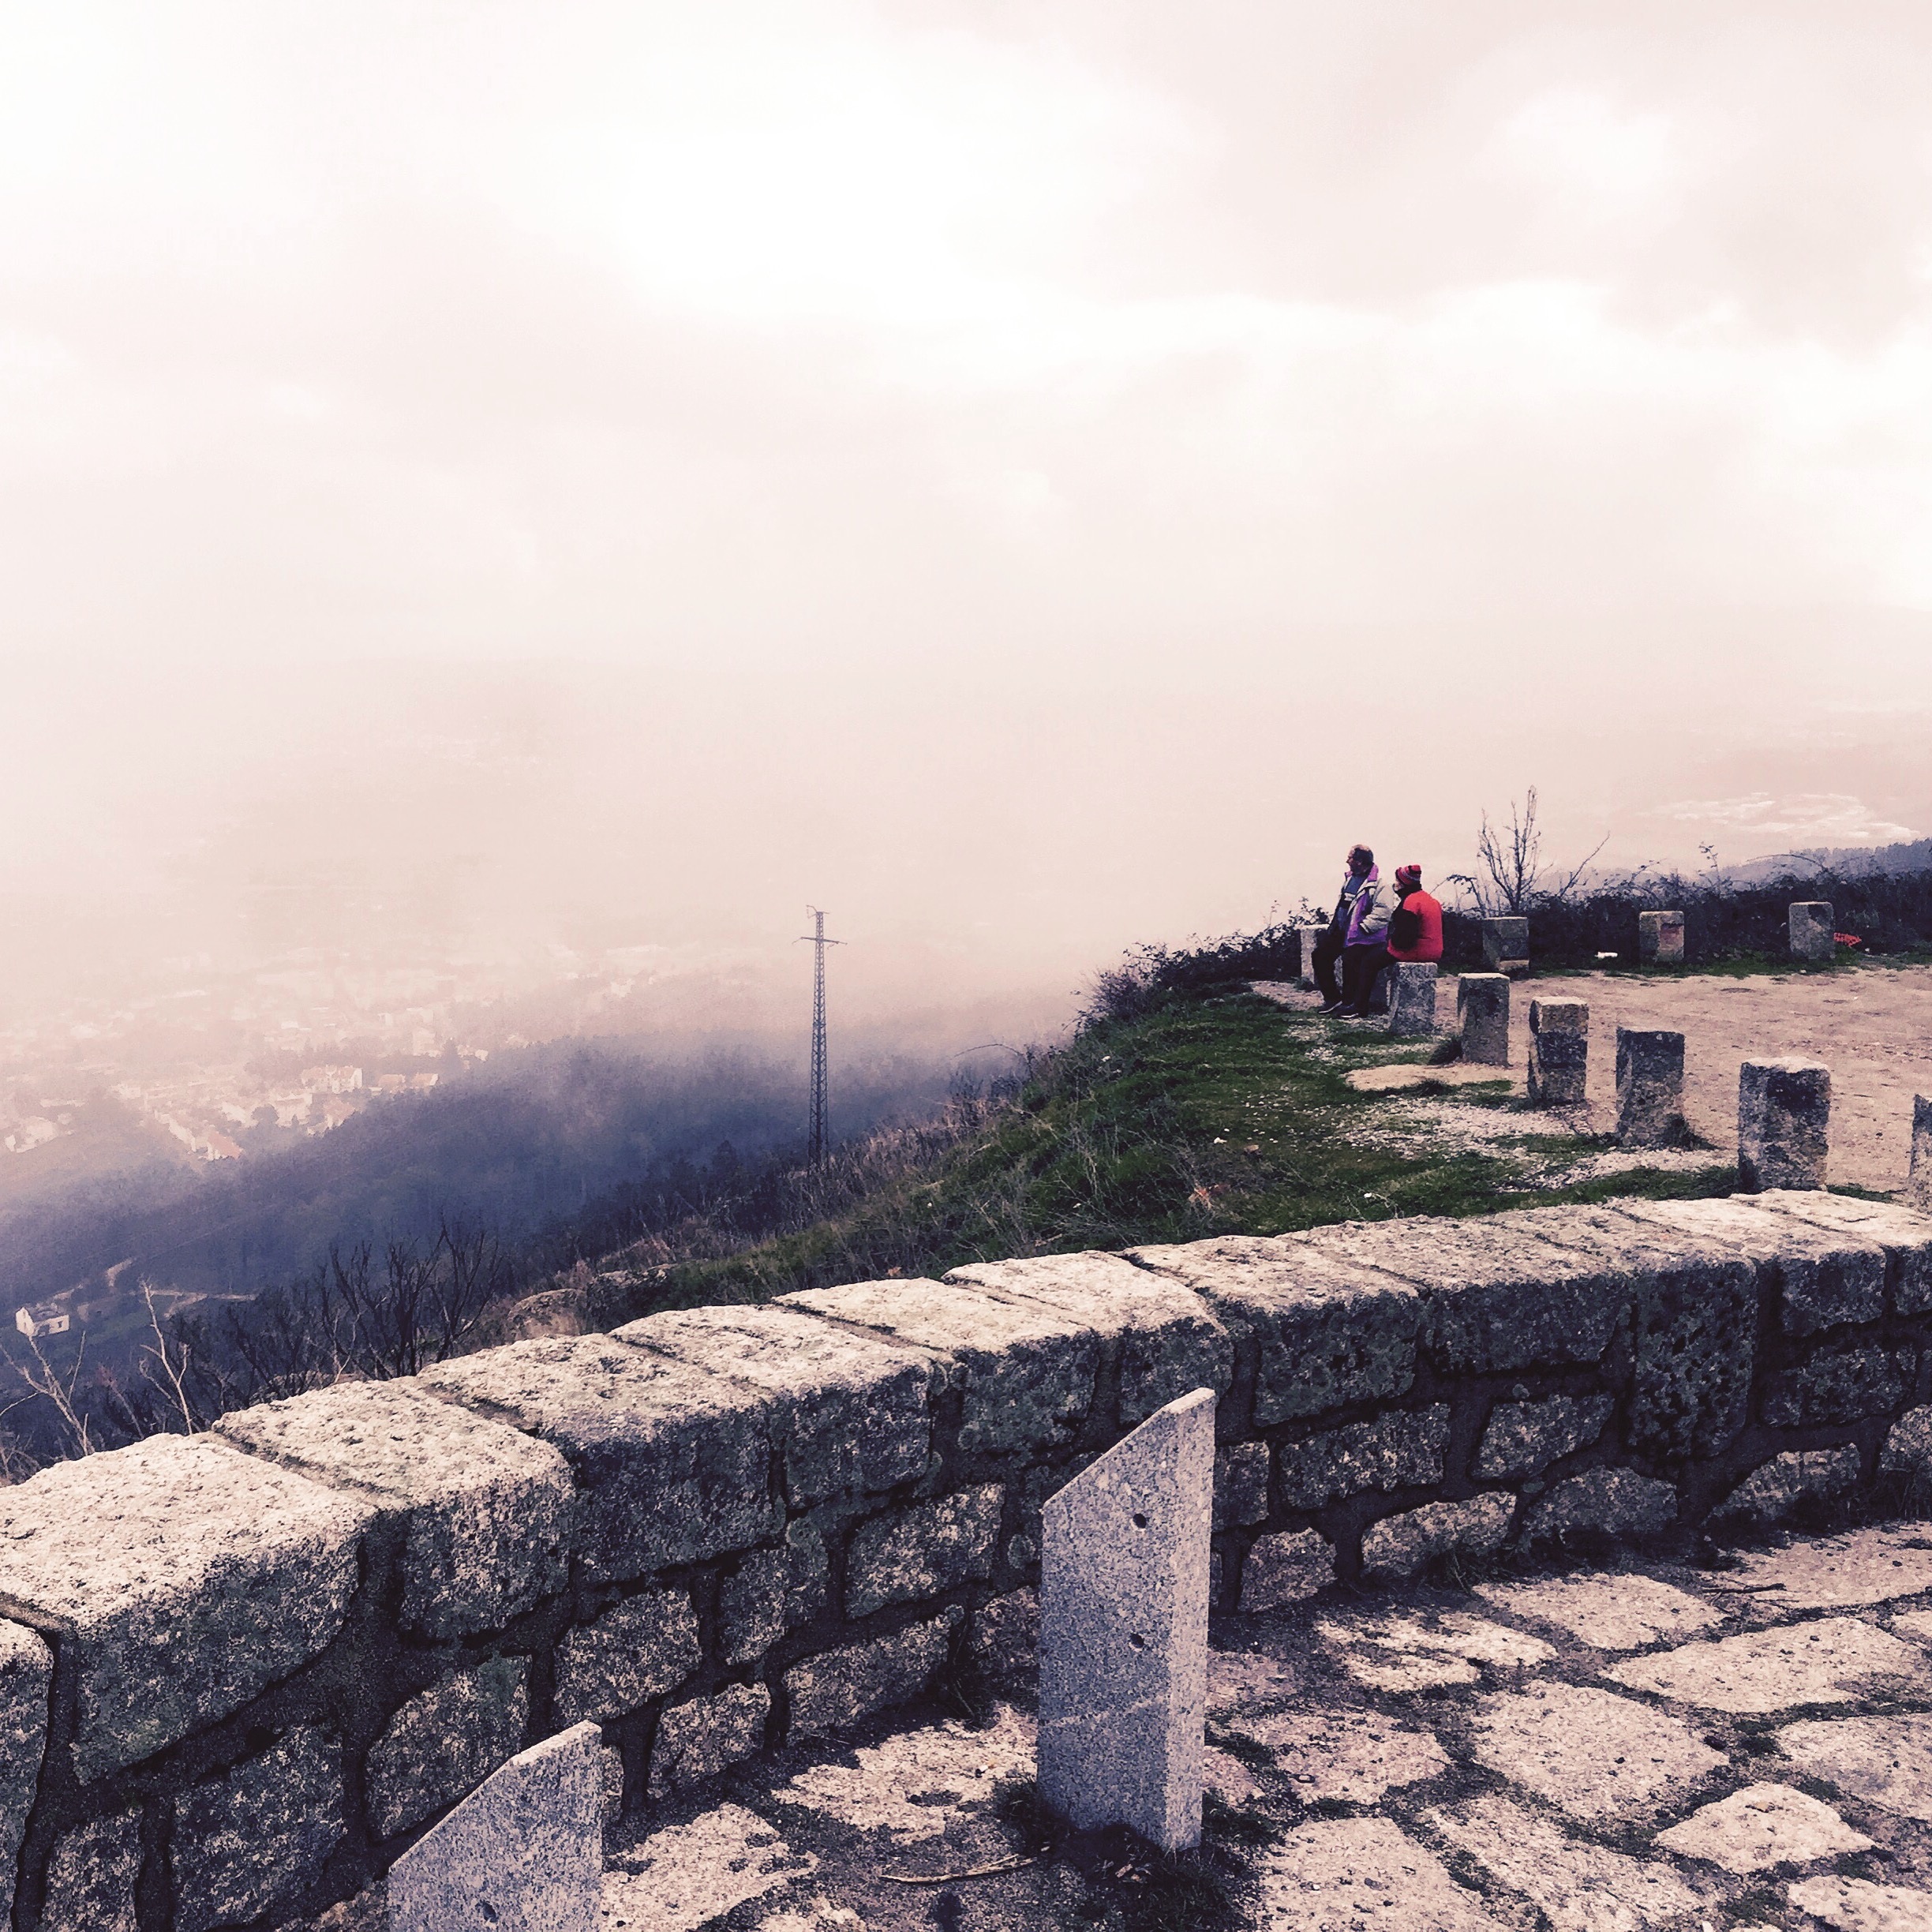
landscape, sea, coast, rock, mountain, snow, winter, morning, hill, wall, transport, tower, terrain, waterway, rural area, mountainous landforms